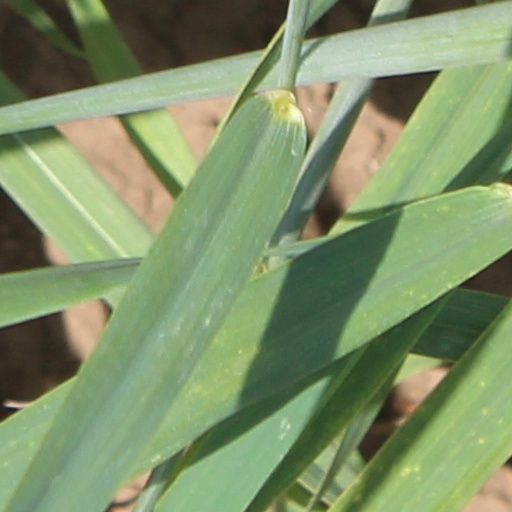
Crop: wheat